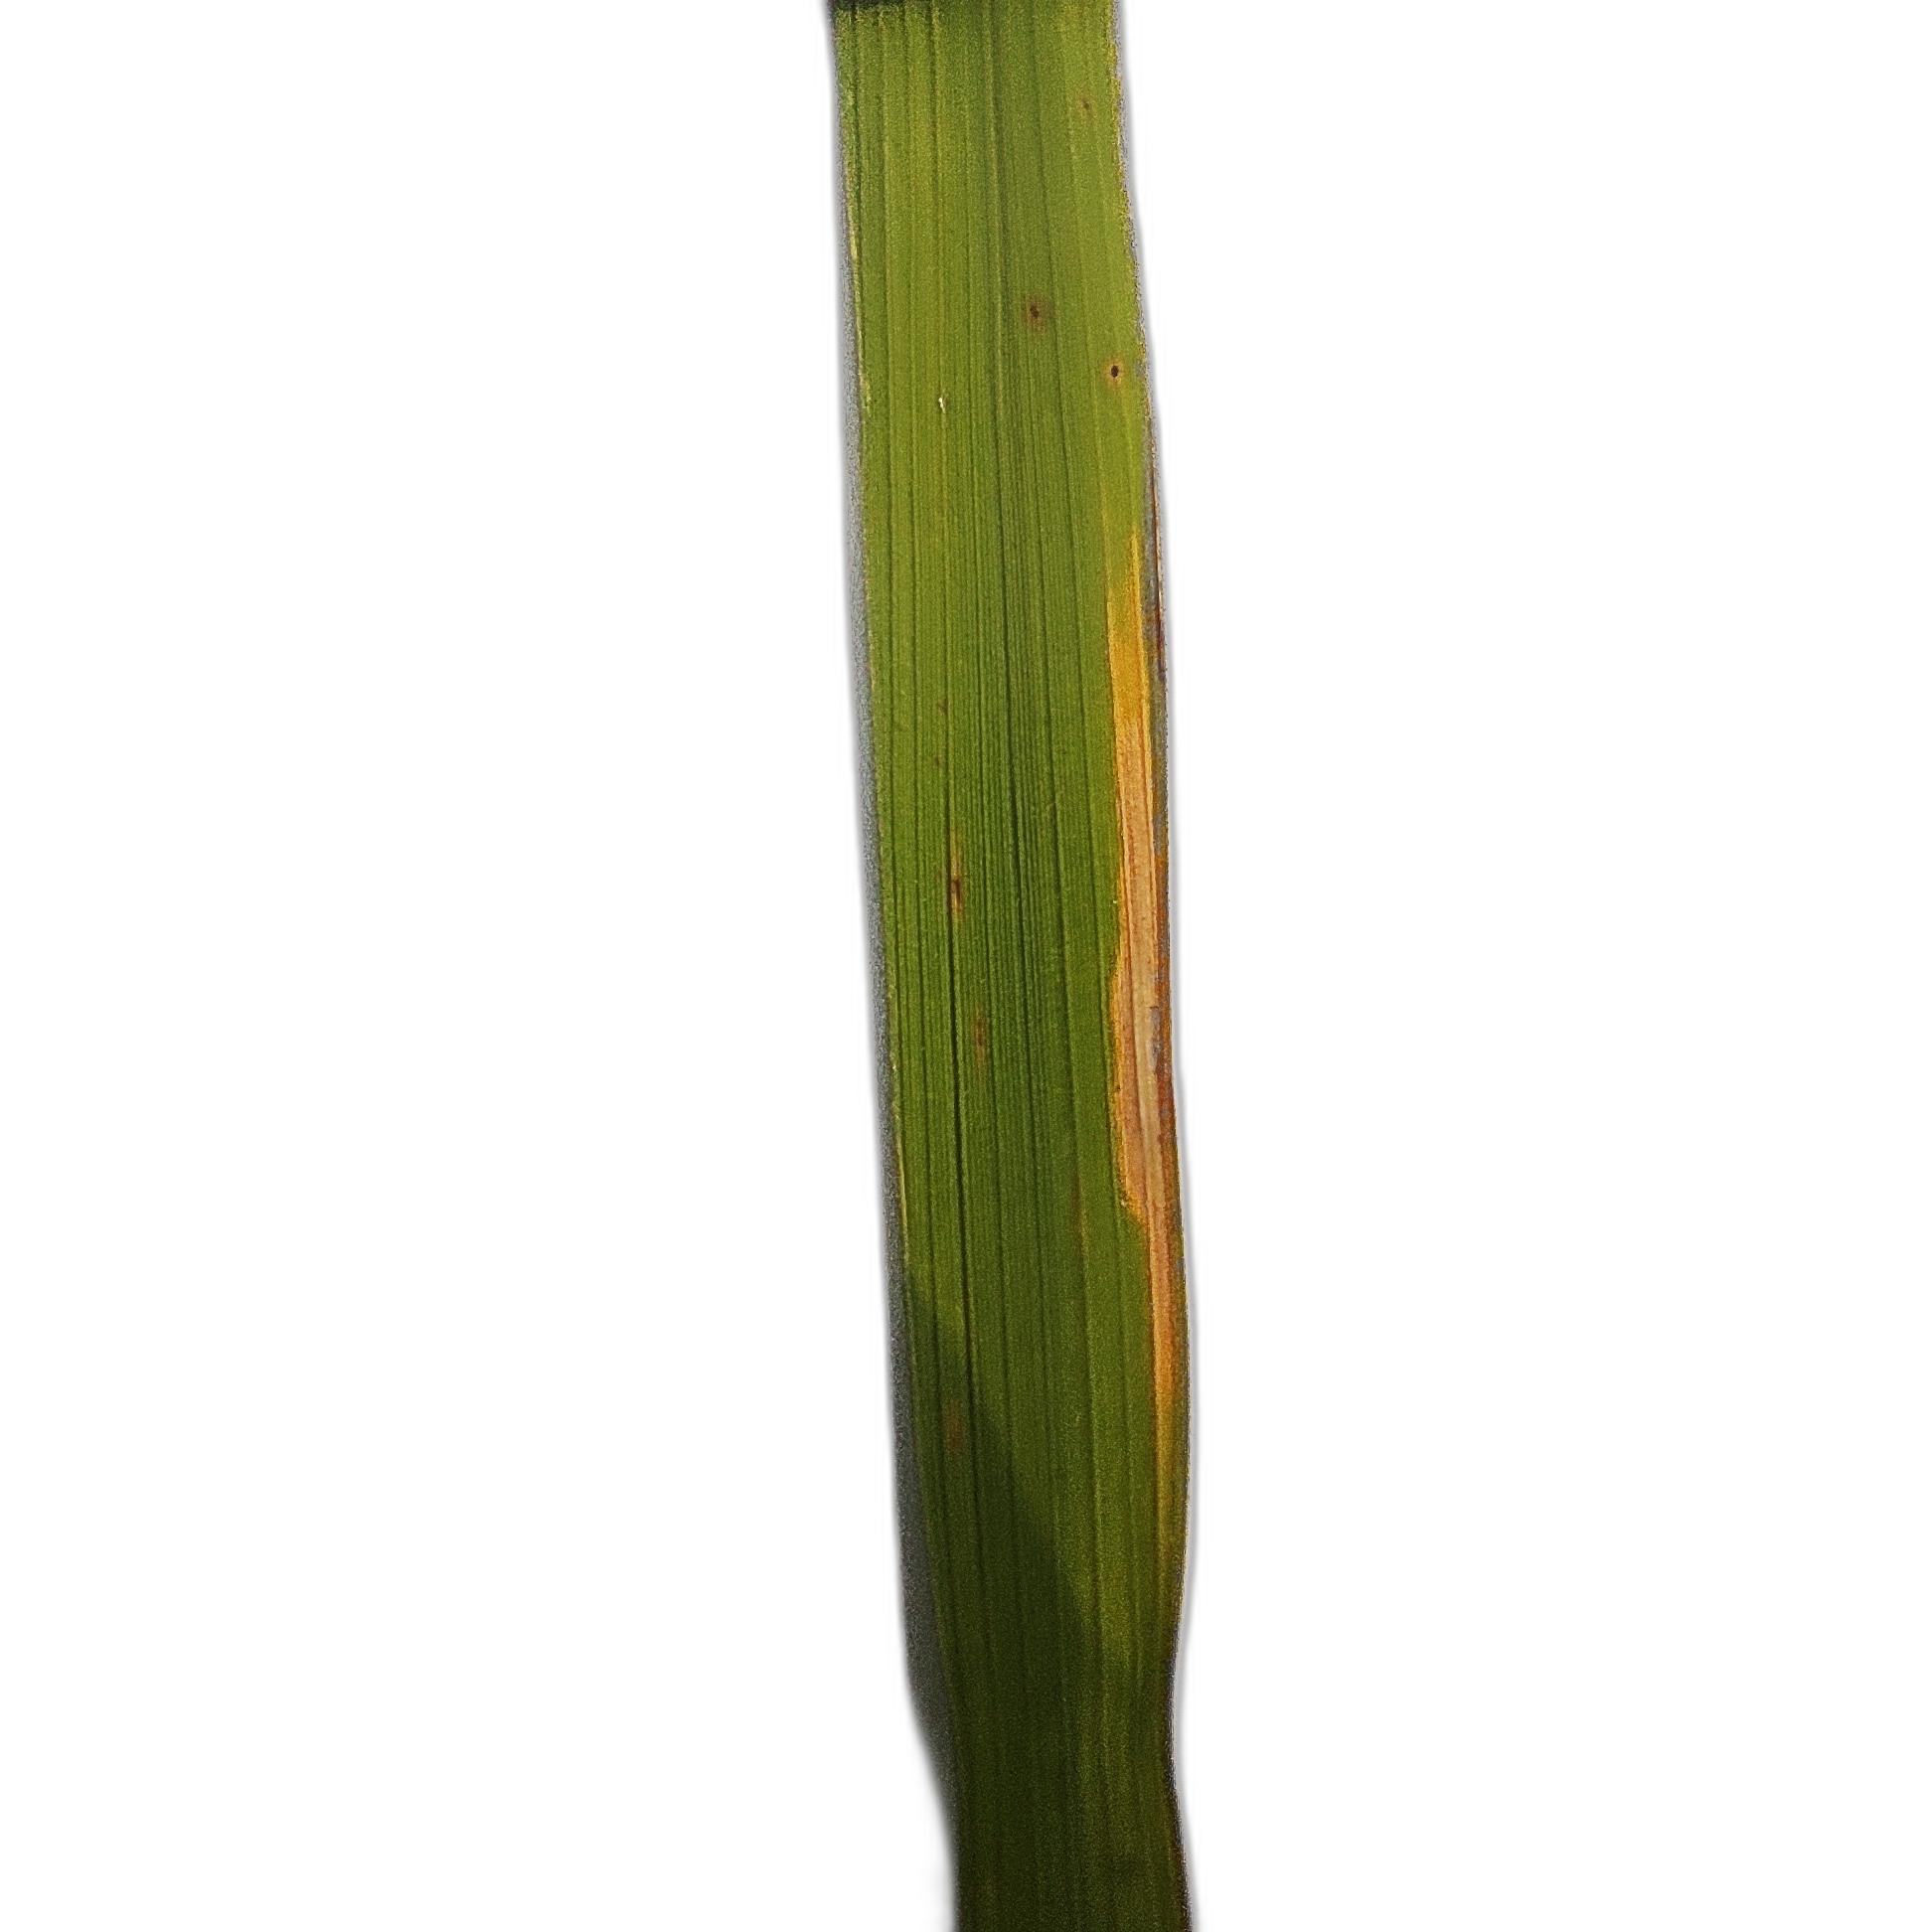
Label: Leaf Scald